Sammamish people

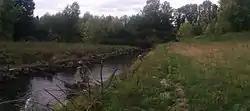
Confluence of Bear Creek and Sammamish River in Redmond, Washington

For more than 10,000 years, the Sammamish people have hunted, fished, and gathered on their lands along Lake Washington and the Sammamish River and Lake. The Sammamish were a relatively poor people, and they were also noted by their neighbors for their tendency towards warfare. War was uncommon in the region, and whilst warriors were respected, warfare was seen as a social negative. For this reason, the Sammamish were looked down upon by many of their contemporaries, who viewed them as uncouth and rowdy.